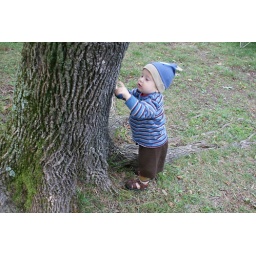
camping at loft mountain in the blue ridge